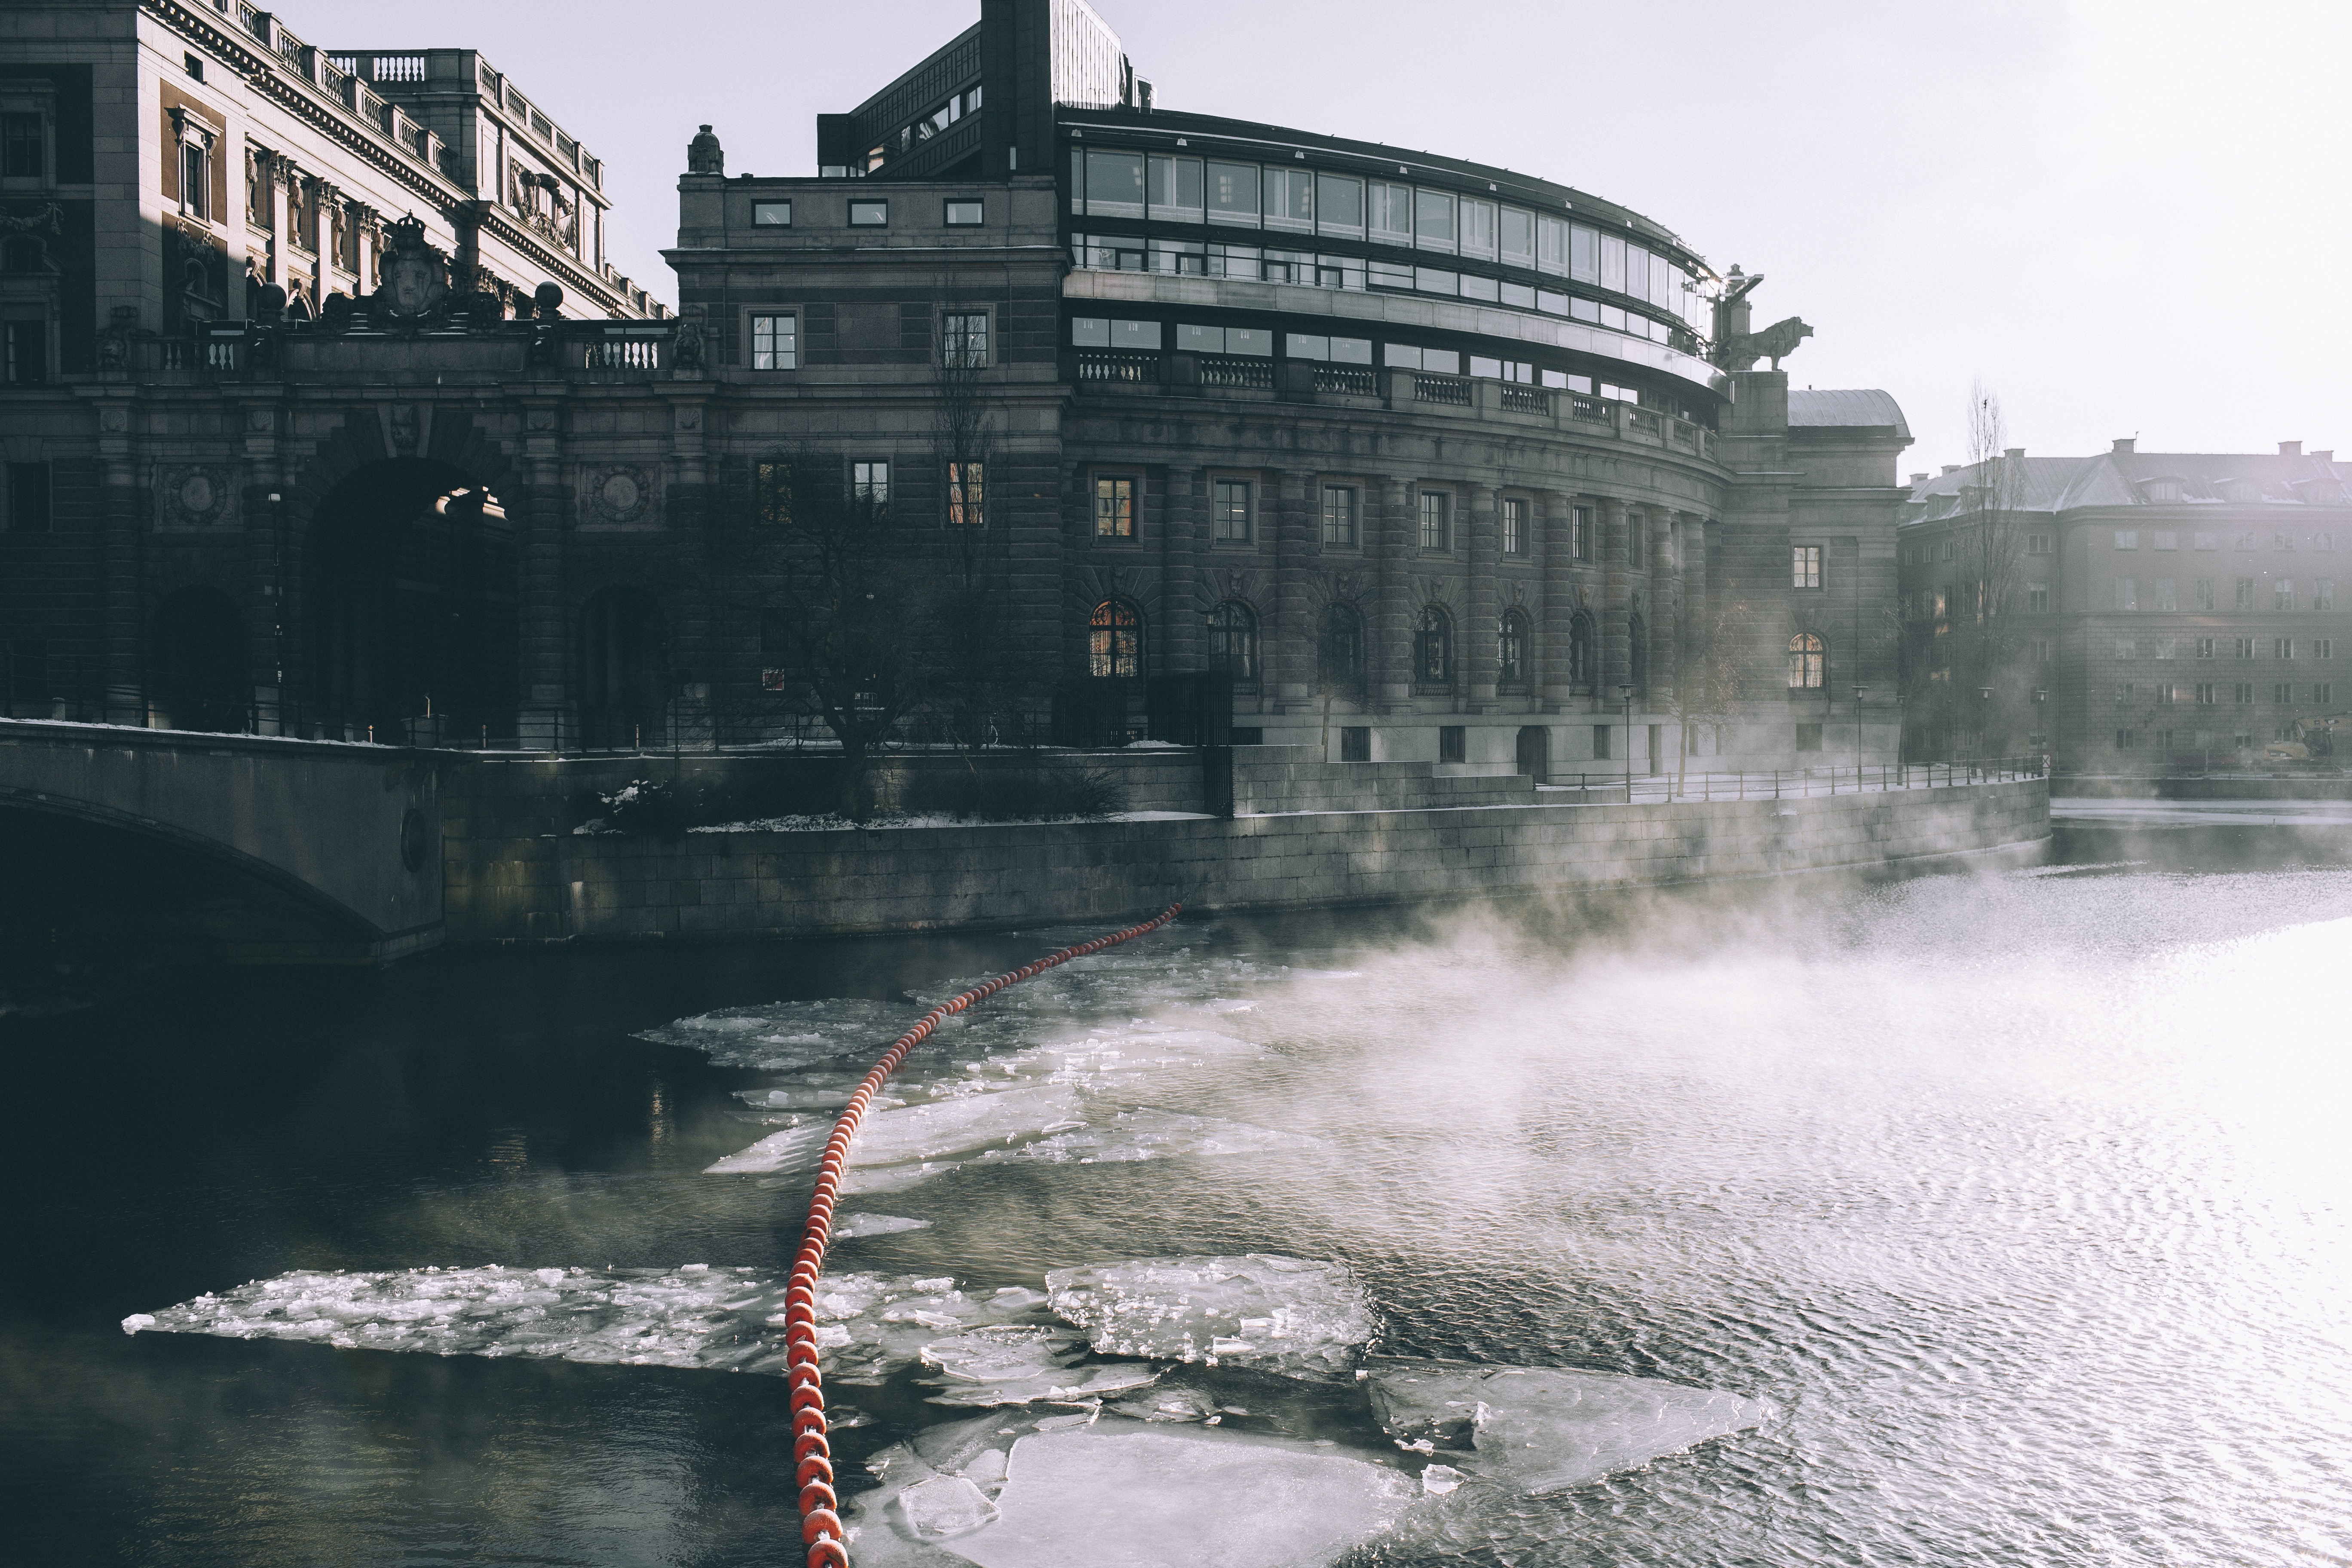
water, cold, winter, architecture, city, river, cityscape, ice, reflection, landmark, harbour, frozen, port, stadium, waterway, outdoors, melting, atmospheric phenomenon